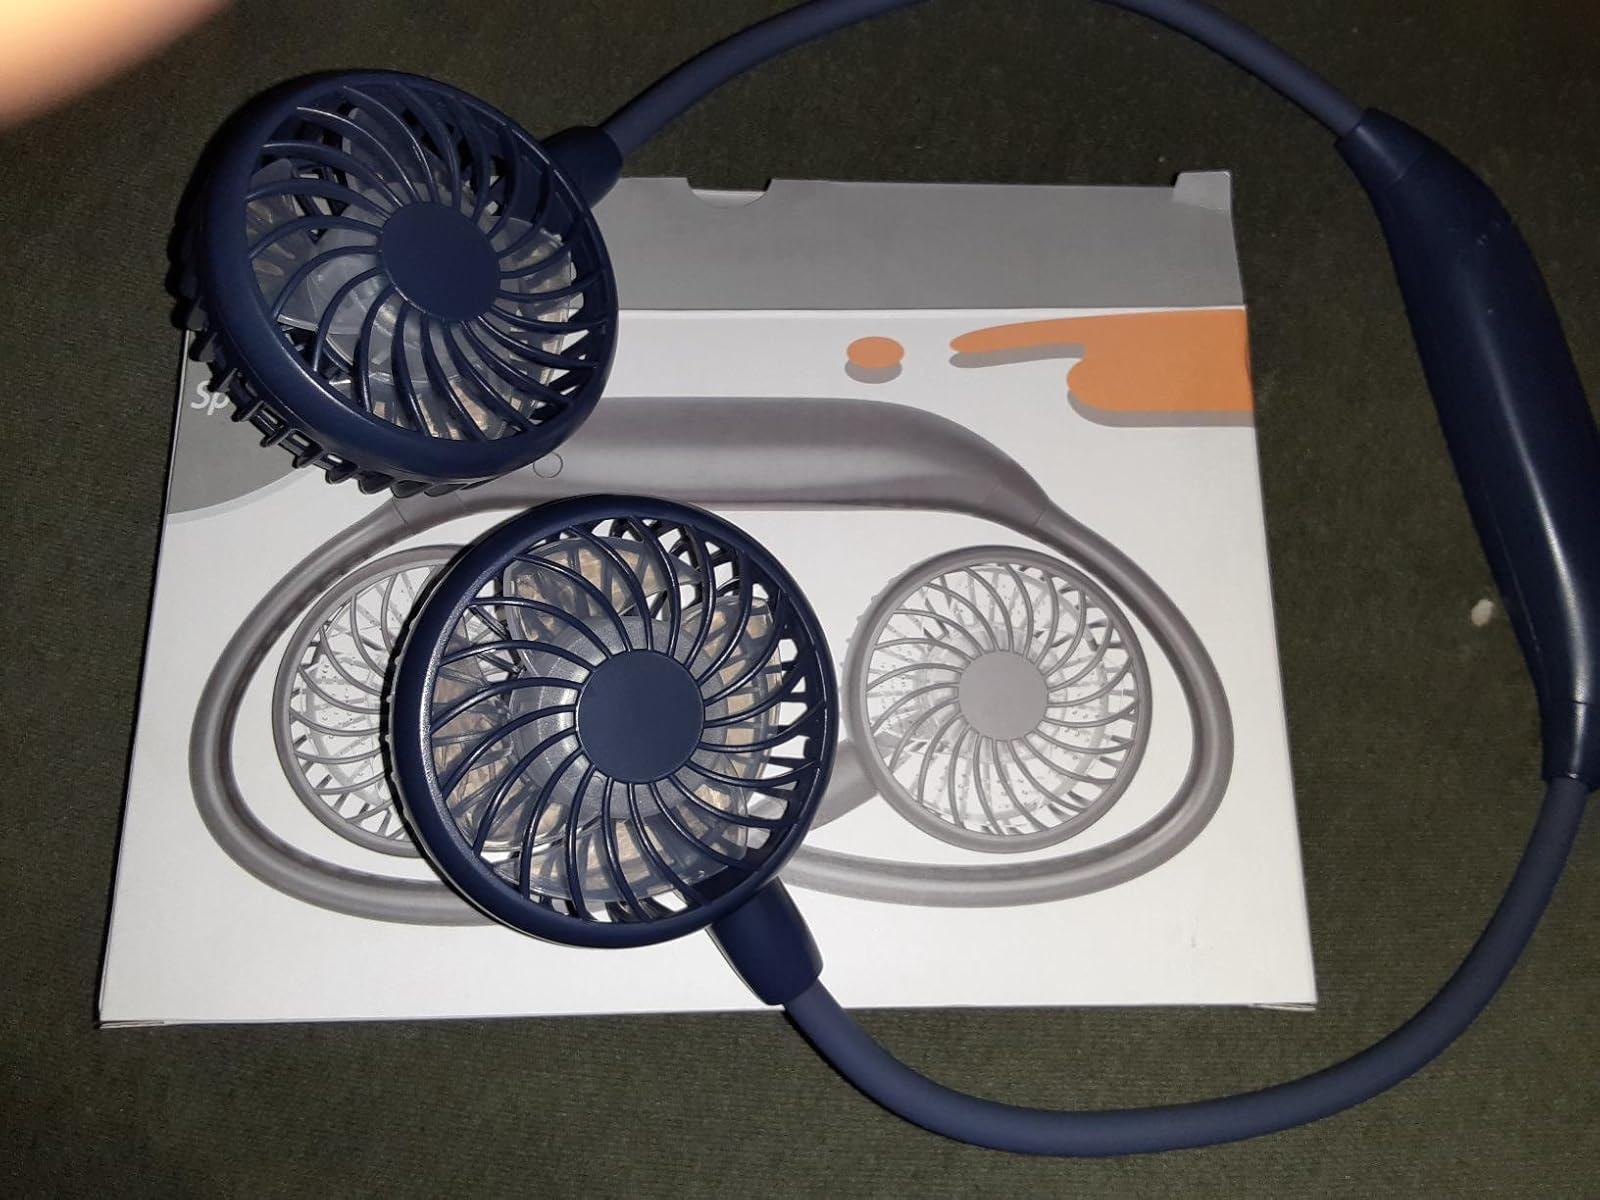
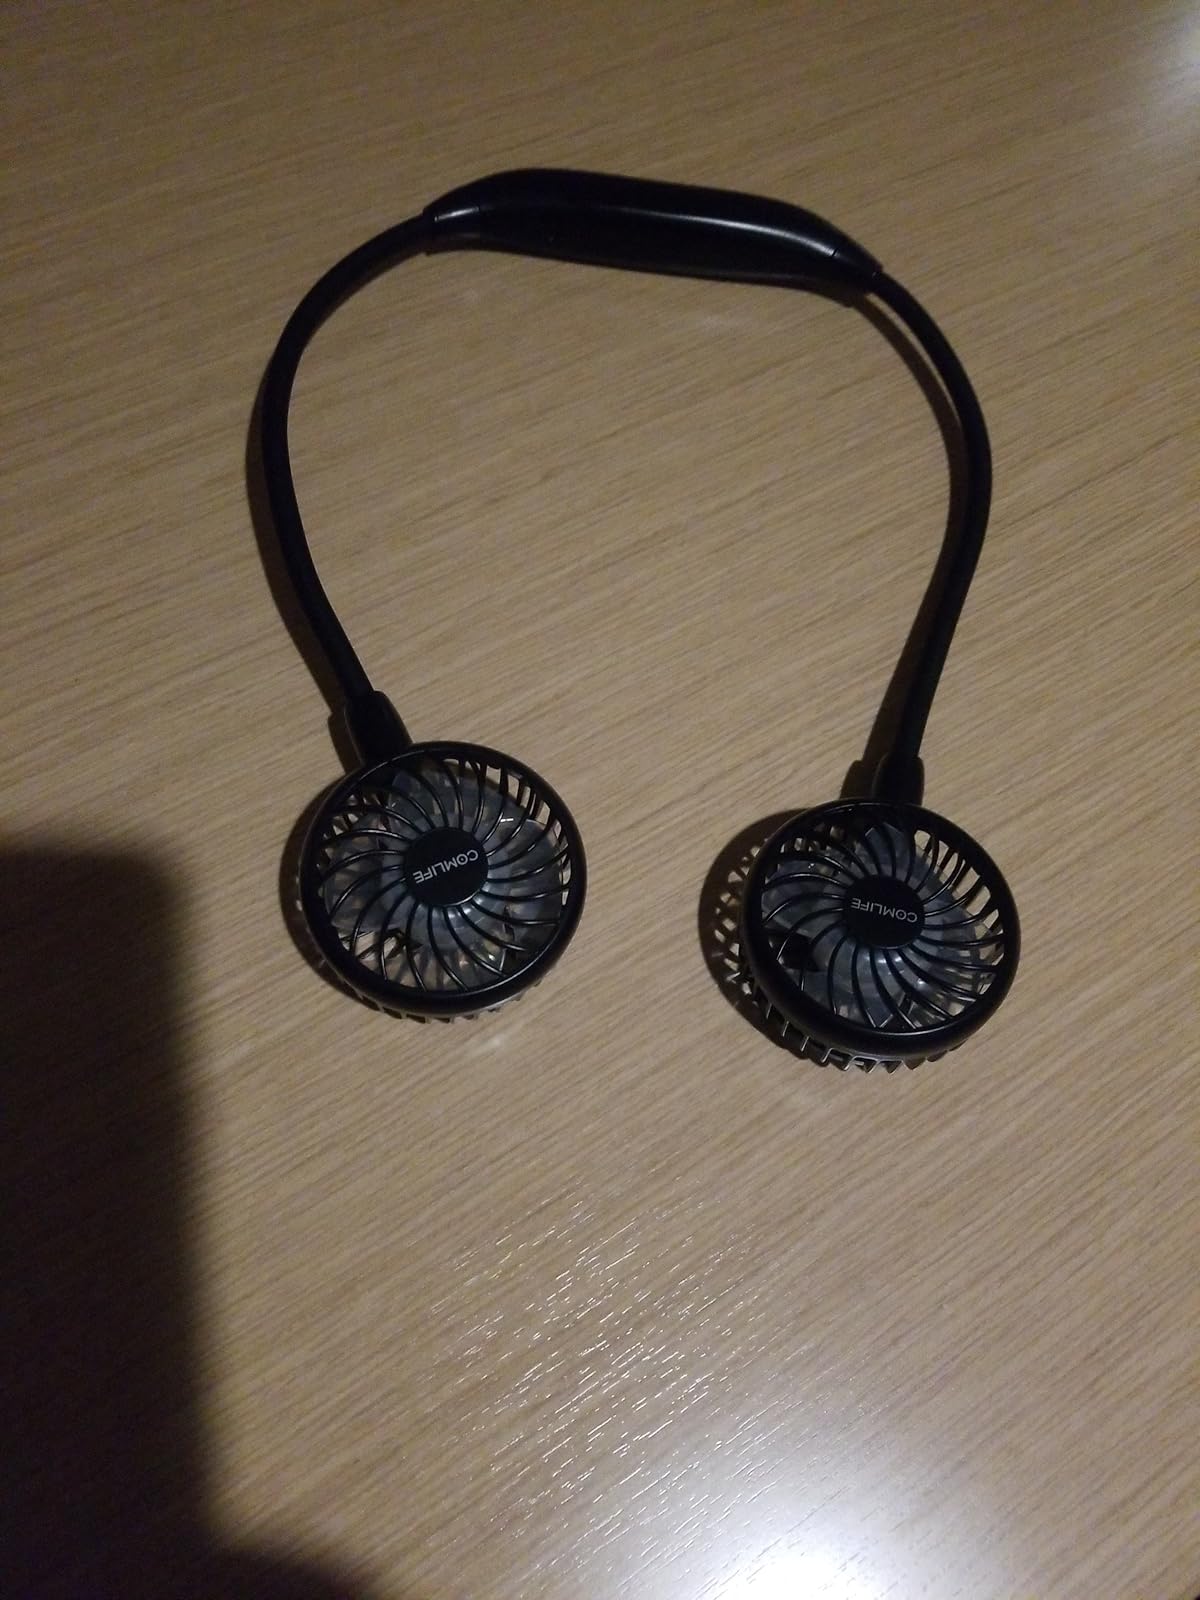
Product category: fan
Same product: no